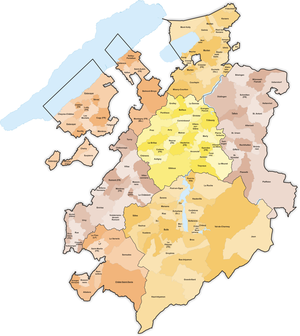
Cet article présente une liste des communes du canton de Fribourg.